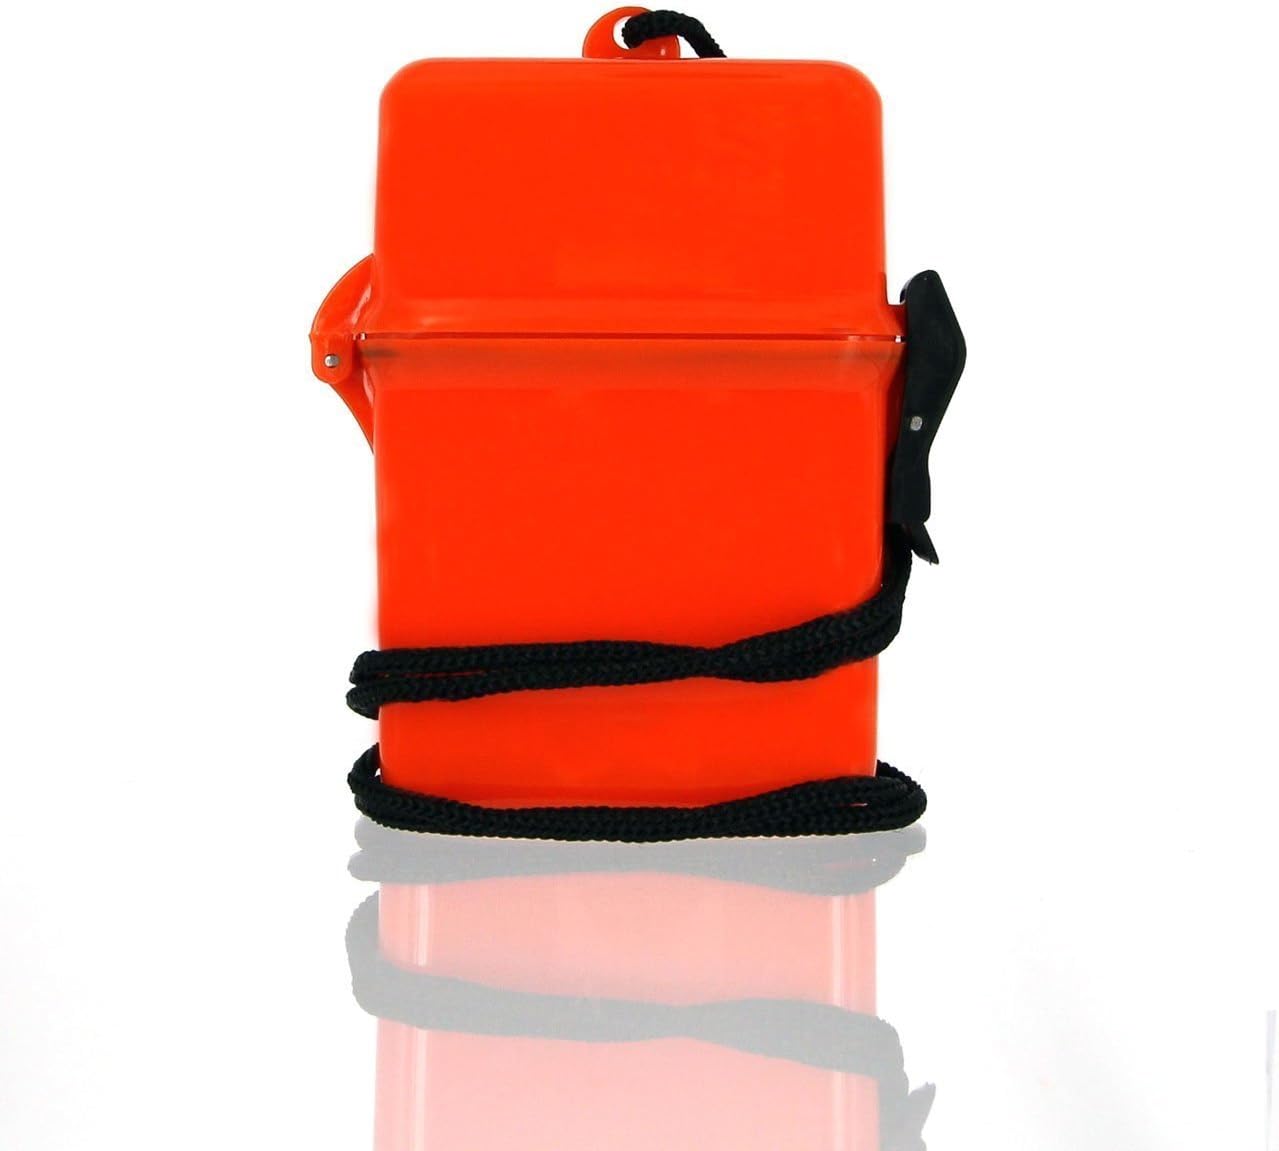
EDOG ORANGE TRAVEL / SURVIVAL WATERPROOF DRY ORGANIZER BOX W LANYARD & ICE CARD
Category: Sports & Outdoors
EDOG ORANGE TRAVEL / SURVIVAL WATERPROOF DRY ORGANIZER BOX (OBOX), LANYARD & ICE CARD Colors: Case as specified in Listing Title Lanyard: Black, Material: ABS Plastic All Boxes come with water tight O-rings Size: 4.25” x 2.75” x 1 is the approximate size Water, Dust & Crush Resistant – Great for most watersports & organizing gear Lanyard is included  Great! For keeping your important items organized and dry, small compact and lightweight  Our Popular Emergency Disaster Outdoor Gear (EDOG) Travel & Survival Medium Organizer Dry Box Case has multiple carrying options, wear it around the neck, or hang it from your belt, backpack or purse. This box is Great for all kinds of items, Cash, Credit, Debit & ID Cards, Cigarettes & Lighter, Geocaching, First Aid Supplies & Medicines, Important papers. We use them for our Fire, Water, First Aid, Travel and small parts and emergency gear organizers and kits.  The boxes are waterproof, and yet are not designed for swimming, scuba or skin diving, they are designed to seal out Accidental Beverage Spills, Rain, Morning Dew, Splashes and Accidental falls into water. .  Case Colors: As specified in Listing Title, Assorted Colors. If Assorted Color is specified, we ship random assorted available colors, sorry we do not offer a color choice with this option. Readi USA I.C.E. CARD: Developed with your safety in mind, the tent card is designed to fit in your wallet, purse or Obox and allows you to record and have ready, emergency information, such as medical conditions, medications, insurance, license plates, serial numbers. With the Readi I.C.E. you ave the information you or first responders need at your fingertips. I.C.E. – In Case of Emergency an added bonus from EDOG.
Features: EDOG ORANGE TRAVEL / SURVIVAL WATERPROOF DRY ORGANIZER BOX (OBOX), LANYARD & ICE CARD | Colors: Case as specified in Listing Title Lanyard: Black, Material: ABS Plastic All Boxes come with water tight O-ring | Size: 4.25” x 2.75” x 1 is the approximate size | Water, Dust & Crush Resistant – Great for most watersports & organizing gear | Great! For keeping your important items organized and dry, small compact and lightweight